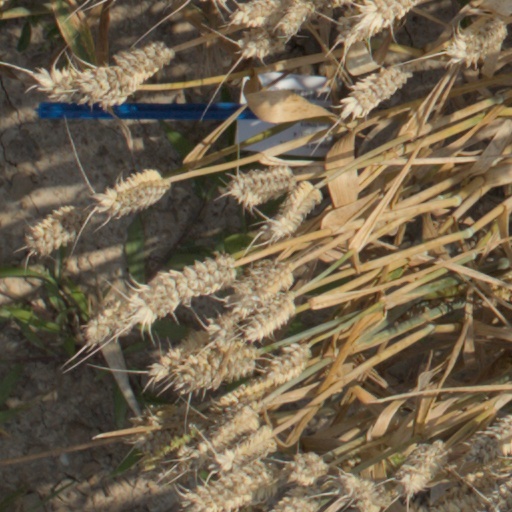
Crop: wheat